Silverstone Circuit

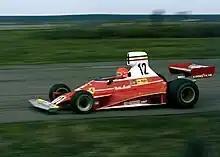
Niki Lauda taking the Ferrari 312T through "Maggotts Copse" during 1975 John Player Grand Prix, Silverstone

At the British Grand Prix of 1960, the front-engined cars were completely outclassed, the podium going to the Coventry-Climax–powered cars, with victory going to Jack Brabham in the works Cooper T53 from John Surtees and Innes Ireland in their Lotus 18s. Although the race is remembered as the race lost by Graham Hill, rather than won by Brabham. Hill stalled his BRM on the grid, left the line in last place, then proceeded to carve through the whole field. Once in the lead, the BRM was troubled by fading brakes which led to Hill spinning off at "Copse".